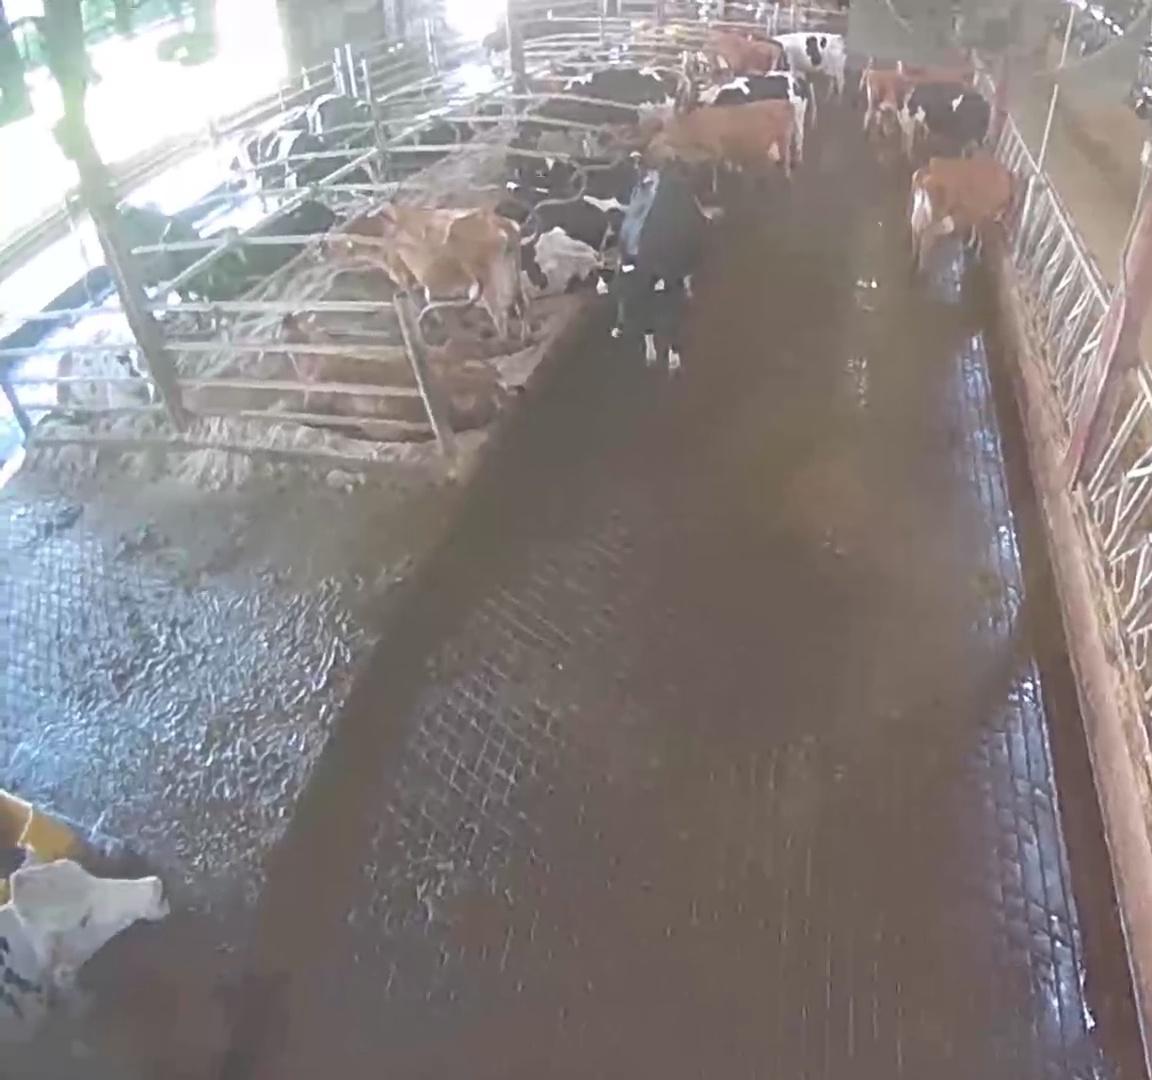
Number of cows: 17